Ilya Vlasenko

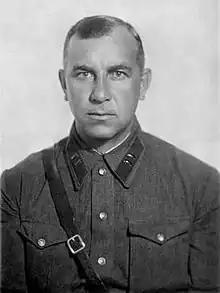
Vlasenko in 1940

Ilya Arkhipovich Vlasenko (19 July 1902 – 11 May 1963) was a political commissar in the Red Army during and following World War II. Vlasenko was awarded the title Hero of the Soviet Union in 1943 for his leadership in the Battle of the Dnieper.